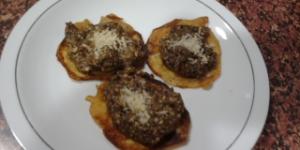
crujientes de berenjena con crema de setas